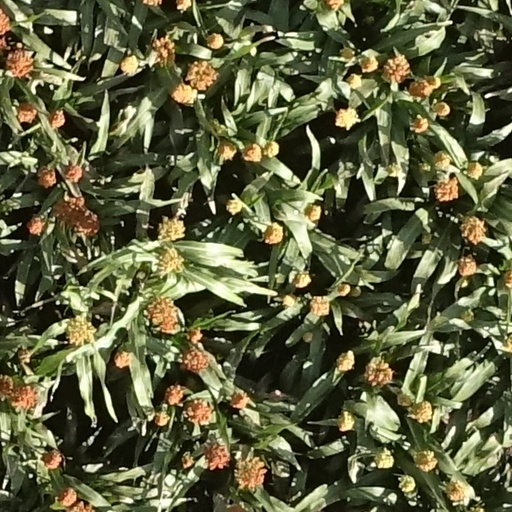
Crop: sorghum